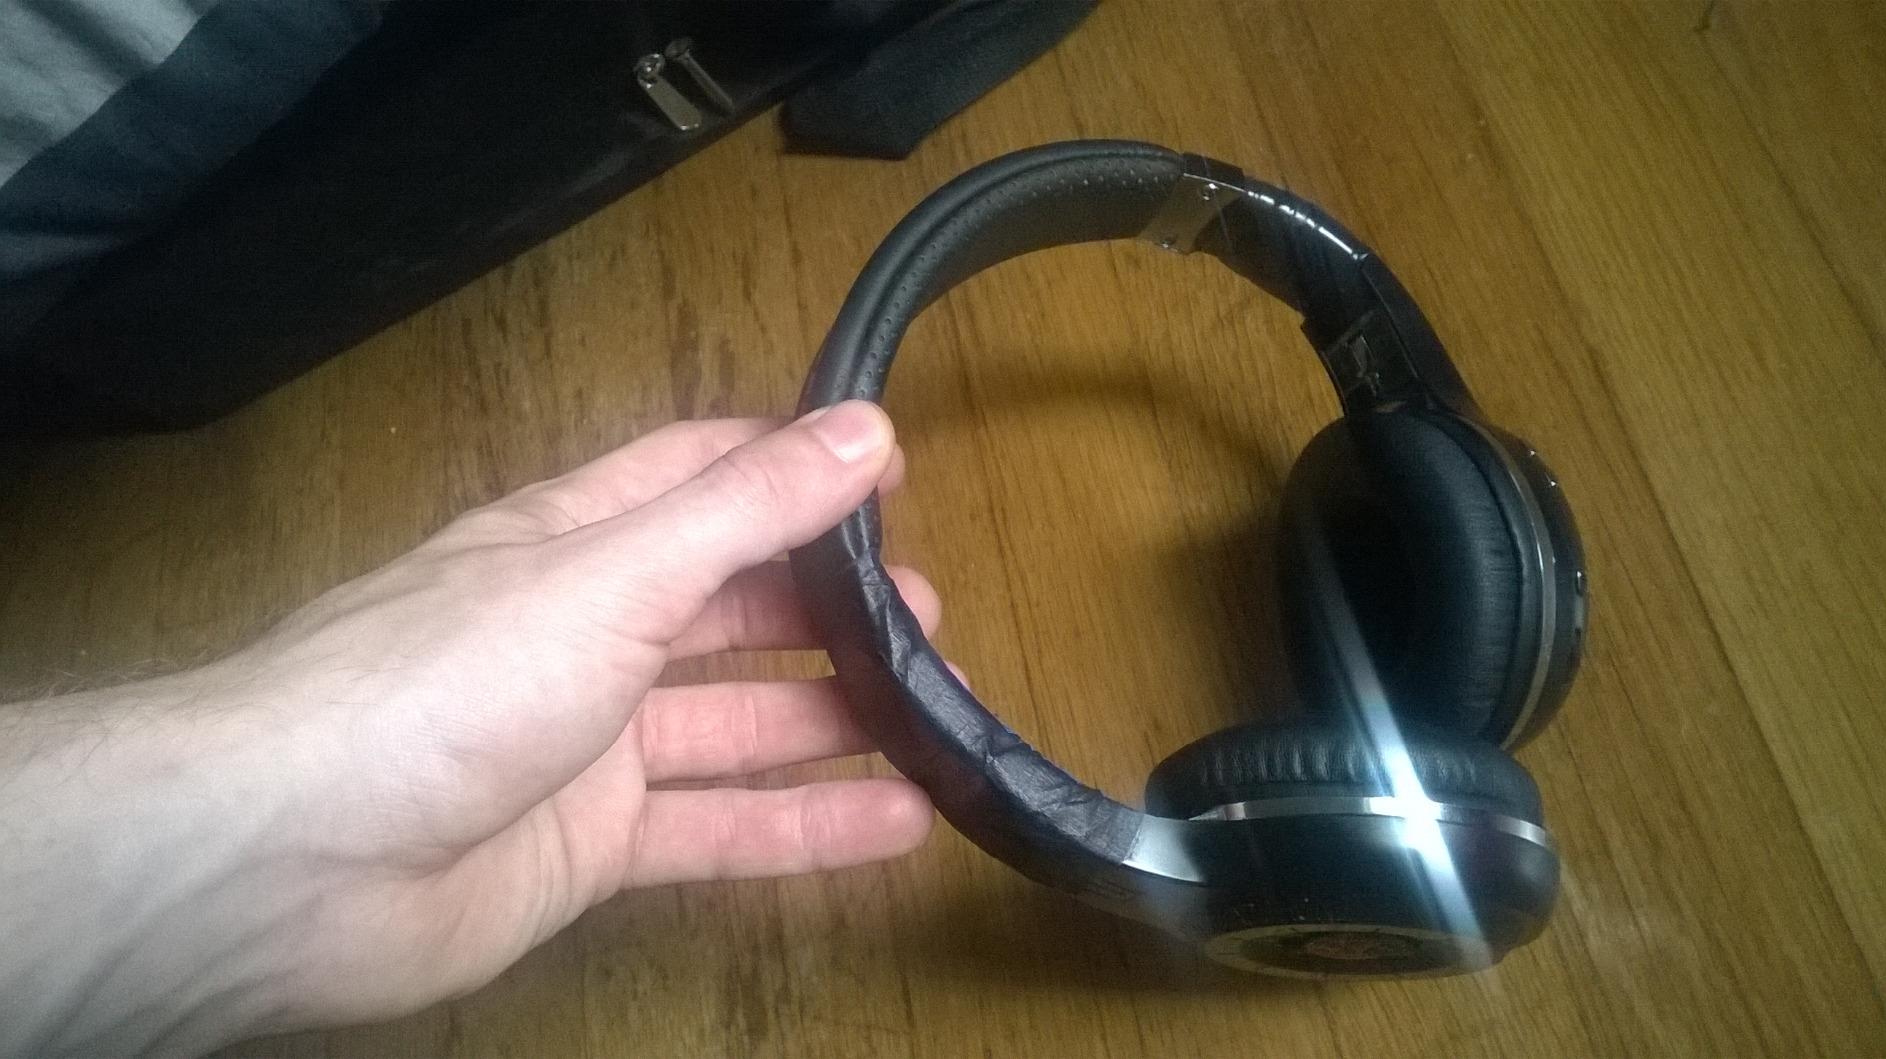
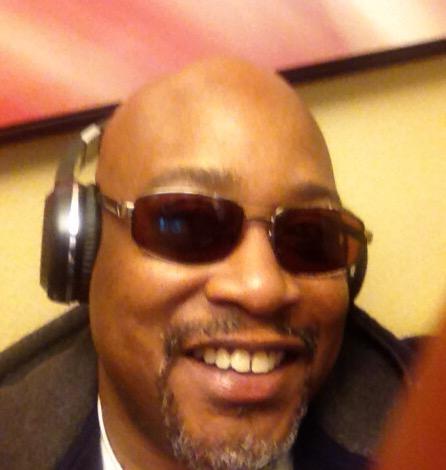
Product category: headphones
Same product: yes